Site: saxony
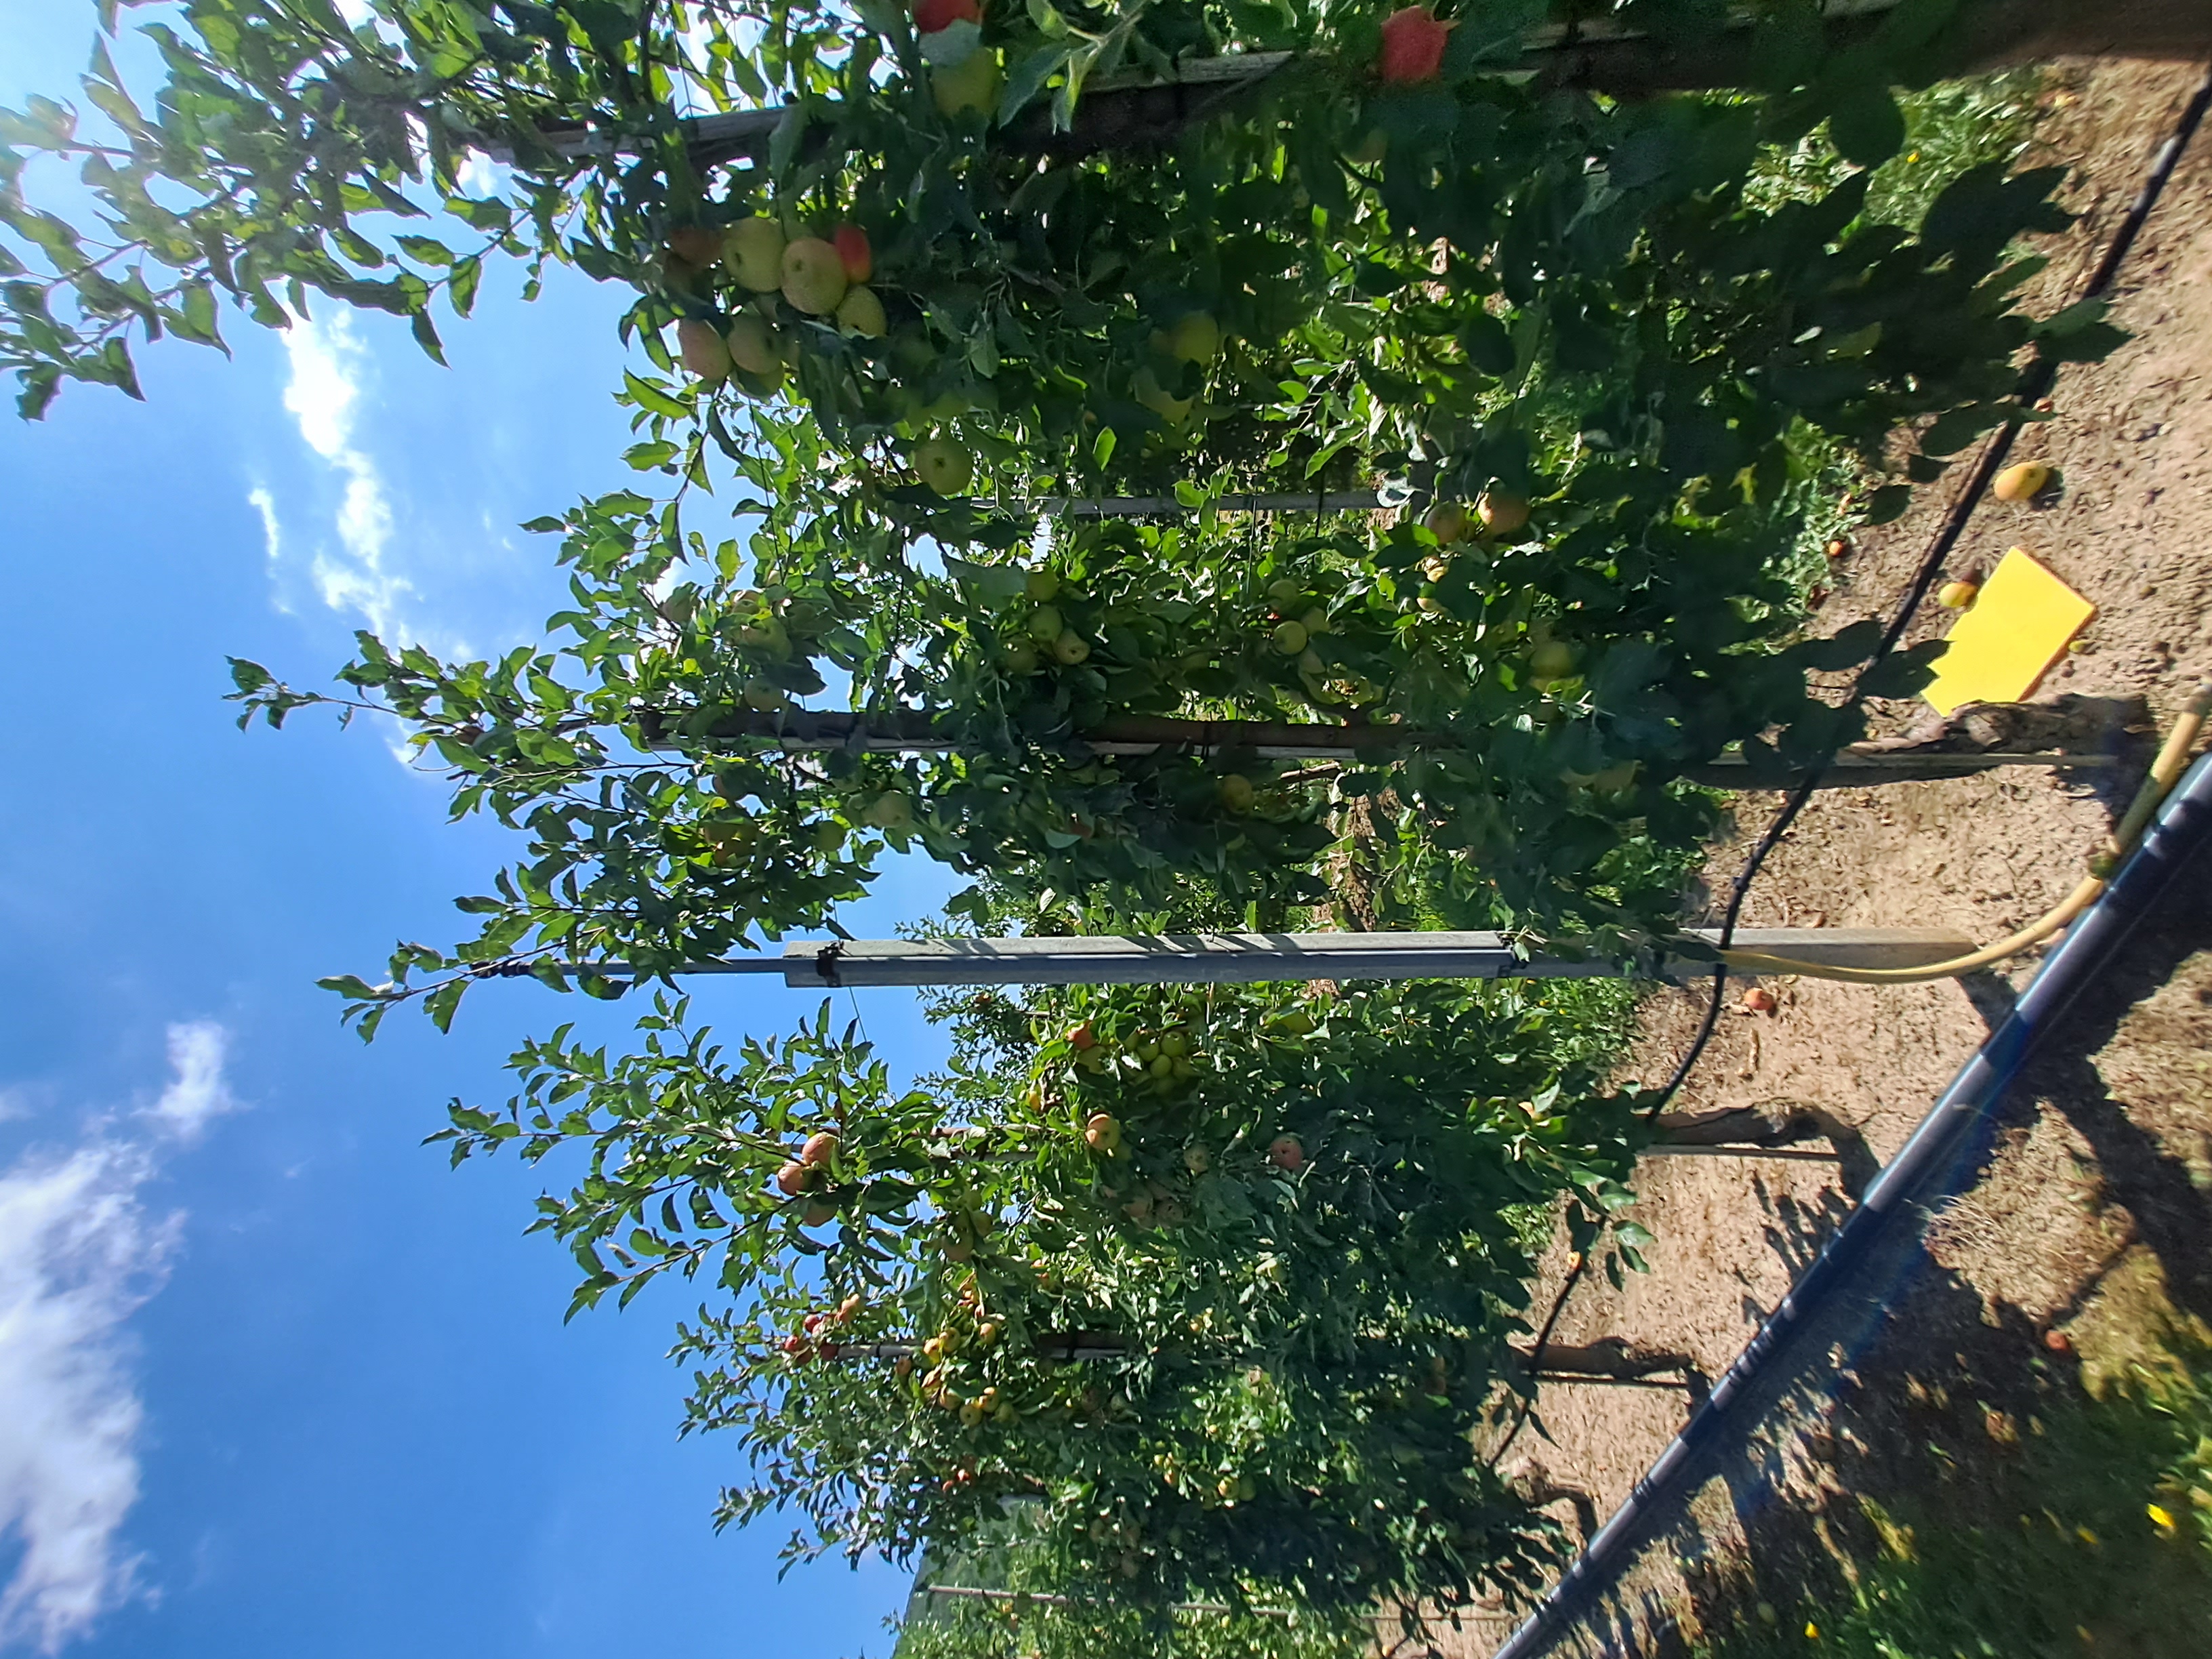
Growth stage (BBCH 81): Maturity of fruit and seed